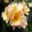
Label: rose